Atreyu

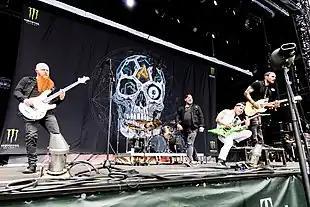
Atreyu performing at Rock am Ring in 2019

On May 22, 2018, Metal Injection reported that Atreyu frontman Alex Varkatzas had sat down with HardDrive Radio's Lou Brutus at Rock on the Range, and implied a possible new album will drop in the fall of 2018.